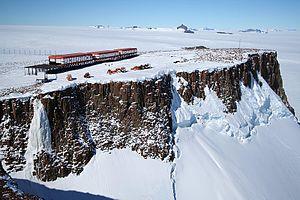
SANAE est le nom du programme de recherche scientifique sud-africain en Antarctique. SANAE IV est aussi le nom d'une base de recherche scientifique de l'Afrique du Sud. Celle-ci a ouvert en 1997 à environ 200 km au sud des trois anciennes stations sud-africaines, SANAE I, II et III.